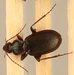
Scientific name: Calathus advena
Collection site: Rocky Mountains NEON (RMNP), plot RMNP_014